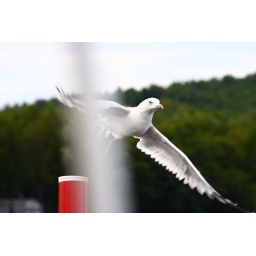
The pole from the canopy of the boat got in the way on this one.